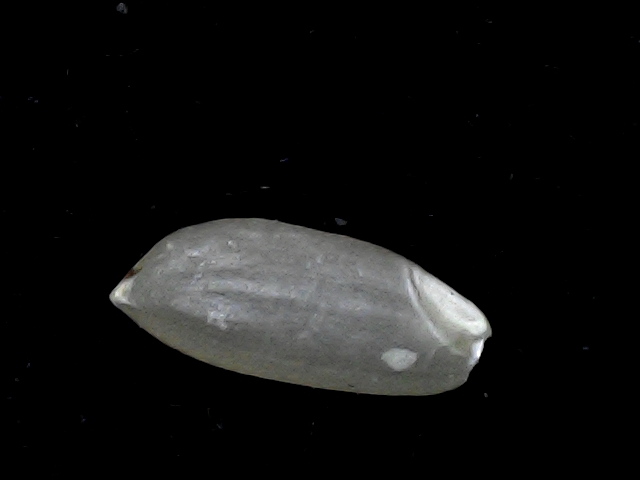
Rice variety: BD39